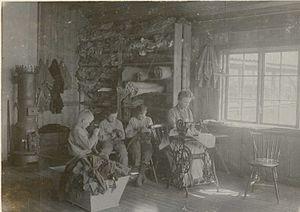
La prison Bastøy est une prison de sécurité minimale située sur une île de 2,6 km² : l'île Bastøy. Celle-ci fait partie de la municipalité de Horten en Norvège, à environ 75 km au sud d'Oslo dans le fjord d'Oslo. Le directeur de la prison qui héberge 115 prisonniers, dirige une équipe de 69 employés dont seuls 5 restent sur place la nuit.